Josip Broz Tito

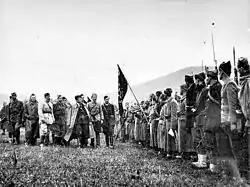
Tito inspects the 1st Proletarian Brigade. Next to him are: Ivan Ribar, Koča Popović, Filip Kljajić and Ivo Lola Ribar

On his arrival in Moscow, Tito found that all Yugoslav communists were under suspicion. The NKVD arrested and executed nearly all of the CPY's most prominent leaders, including over 20 members of the Central Committee. Both Tito's ex-wife Polka and his wife Koenig/Bauer were arrested as "imperialist spies". Both were eventually released, Polka after 27 months in prison. Tito therefore needed to make arrangements for the care of Žarko, who was 14. He placed him in a boarding school outside Kharkov, then at a school at Penza, but he ran away twice and was eventually taken in by a friend's mother. In 1941, Žarko joined the Red Army to fight the invading Germans. Some of Tito's critics argue that his survival indicates he must have denounced his comrades as Trotskyists. He was asked for information on a number of his fellow Yugoslav communists, but according to his own statements and published documents, he never denounced anyone, usually saying he did not know them. In one case, he was asked about the Croatian communist leader Kamilo Horvatin, but wrote ambiguously, saying that he did not know whether he was a Trotskyist. Nevertheless, Horvatin was not heard of again. While in Moscow, he was given the task of assisting Ćopić to translate the "History of the Communist Party of the Soviet Union (Bolsheviks)" into Serbo-Croatian, but they had only got to the second chapter when Ćopić too was arrested and executed. He worked on with a fellow surviving Yugoslav communist, but a Yugoslav communist of German ethnicity reported an inaccurate translation of a passage and claimed it showed Tito was a Trotskyist. Other influential communists vouched for him, and he was exonerated. A second Yugoslav communist denounced him, but the action backfired, and his accuser was arrested. Several factors were at play in his survival: his working-class origins, lack of interest in intellectual arguments about socialism, attractive personality, and capacity to make influential friends.